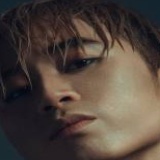
ca sĩ Karik